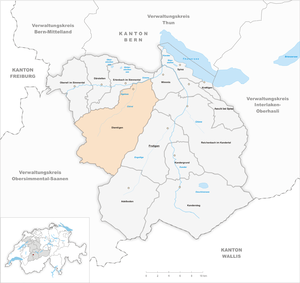
Diemtigen est une commune suisse du canton de Berne, située dans l'arrondissement administratif de Frutigen-Bas-Simmental.